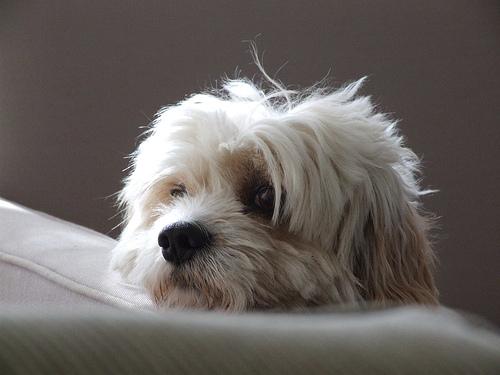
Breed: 249-n000101-Maltese_dog